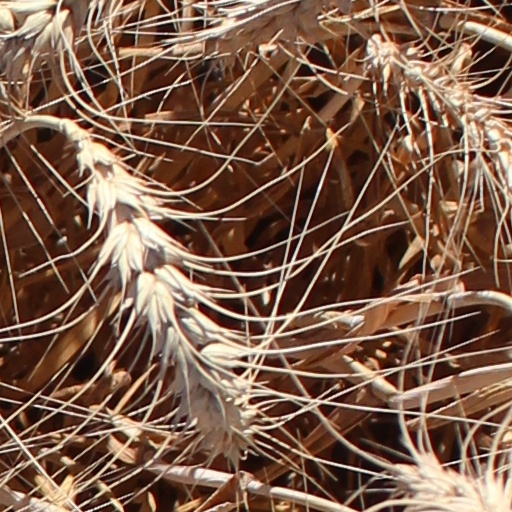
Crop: wheat